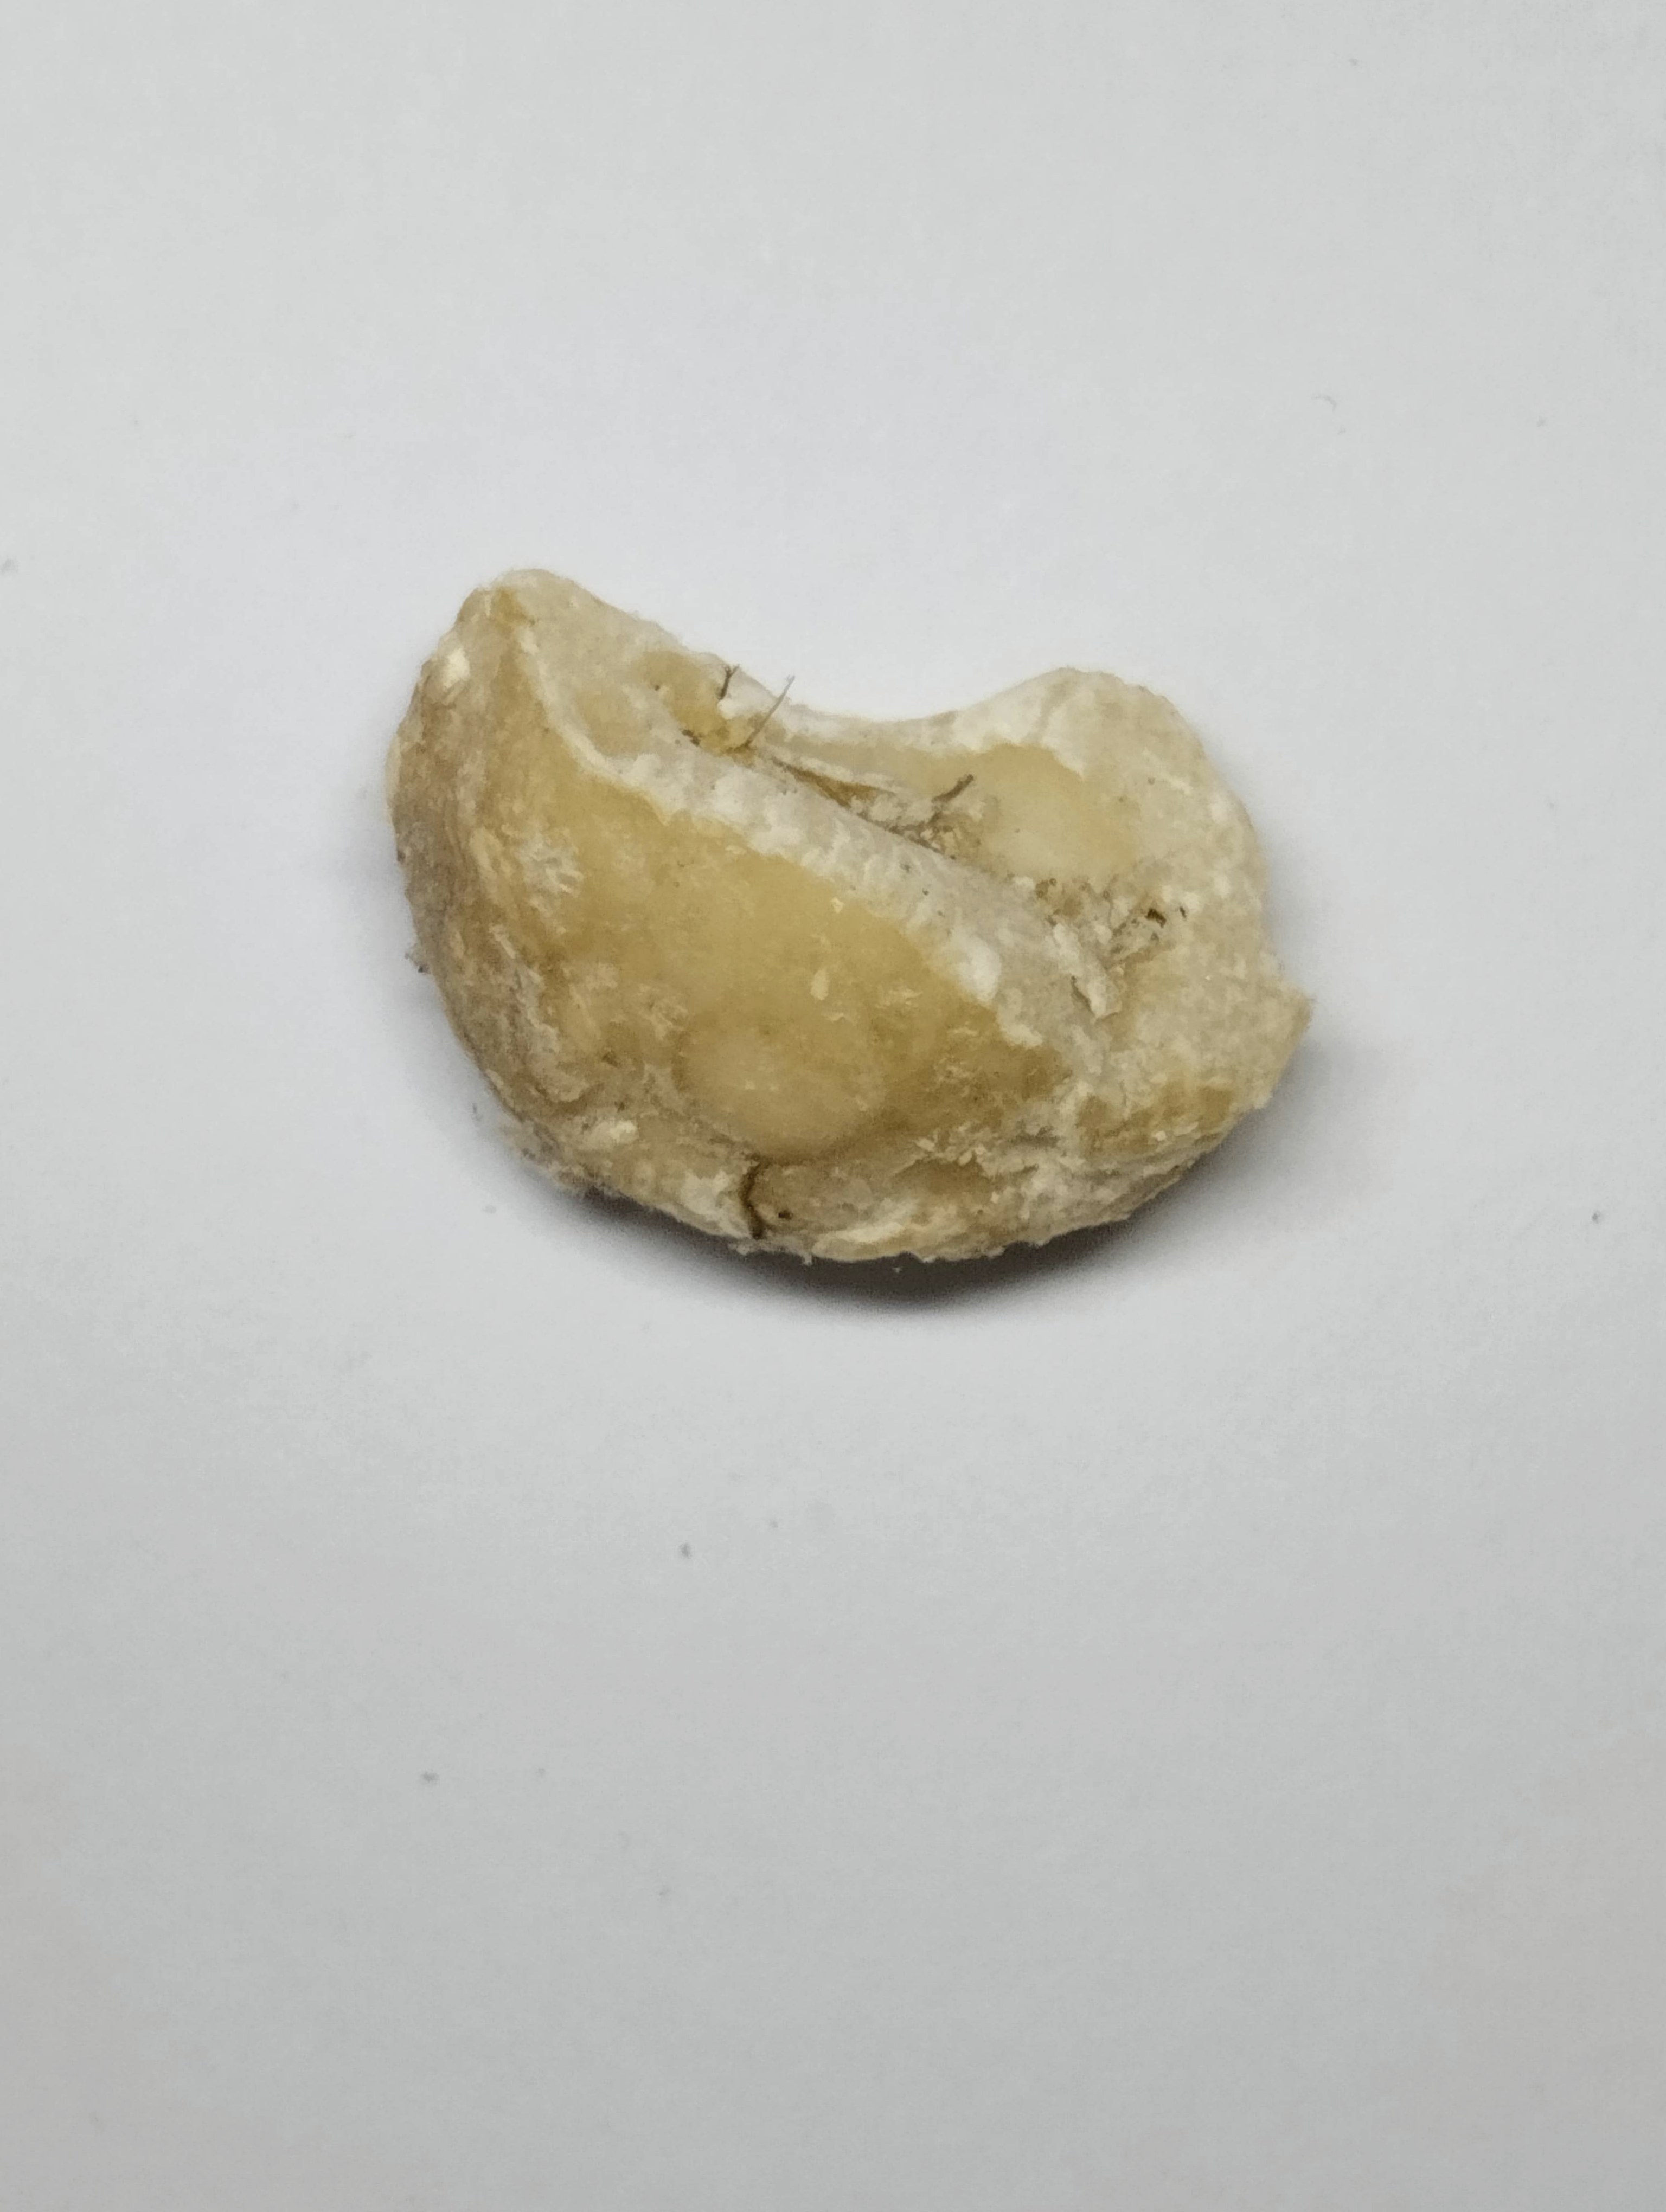
Label: rusak (damaged seed)